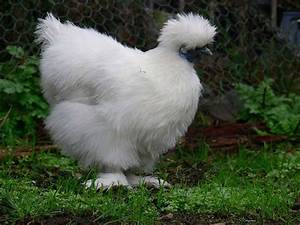
Label: chicken